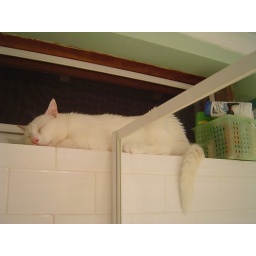
in the bathroom on the window sill.